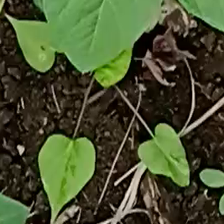
Weed species: Obscure_morning _glory(Ipomoea obscura)